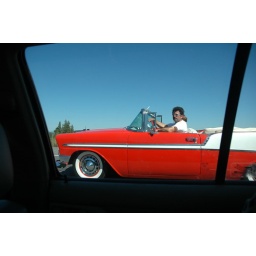
Dude in 1950's red car